Baker Abdel Munem

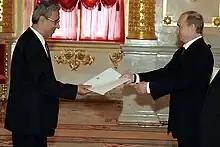

Baker Abdel Munem (1942 – 9 April 2023) was the Palestinian National Authority's official ambassador to Canada.